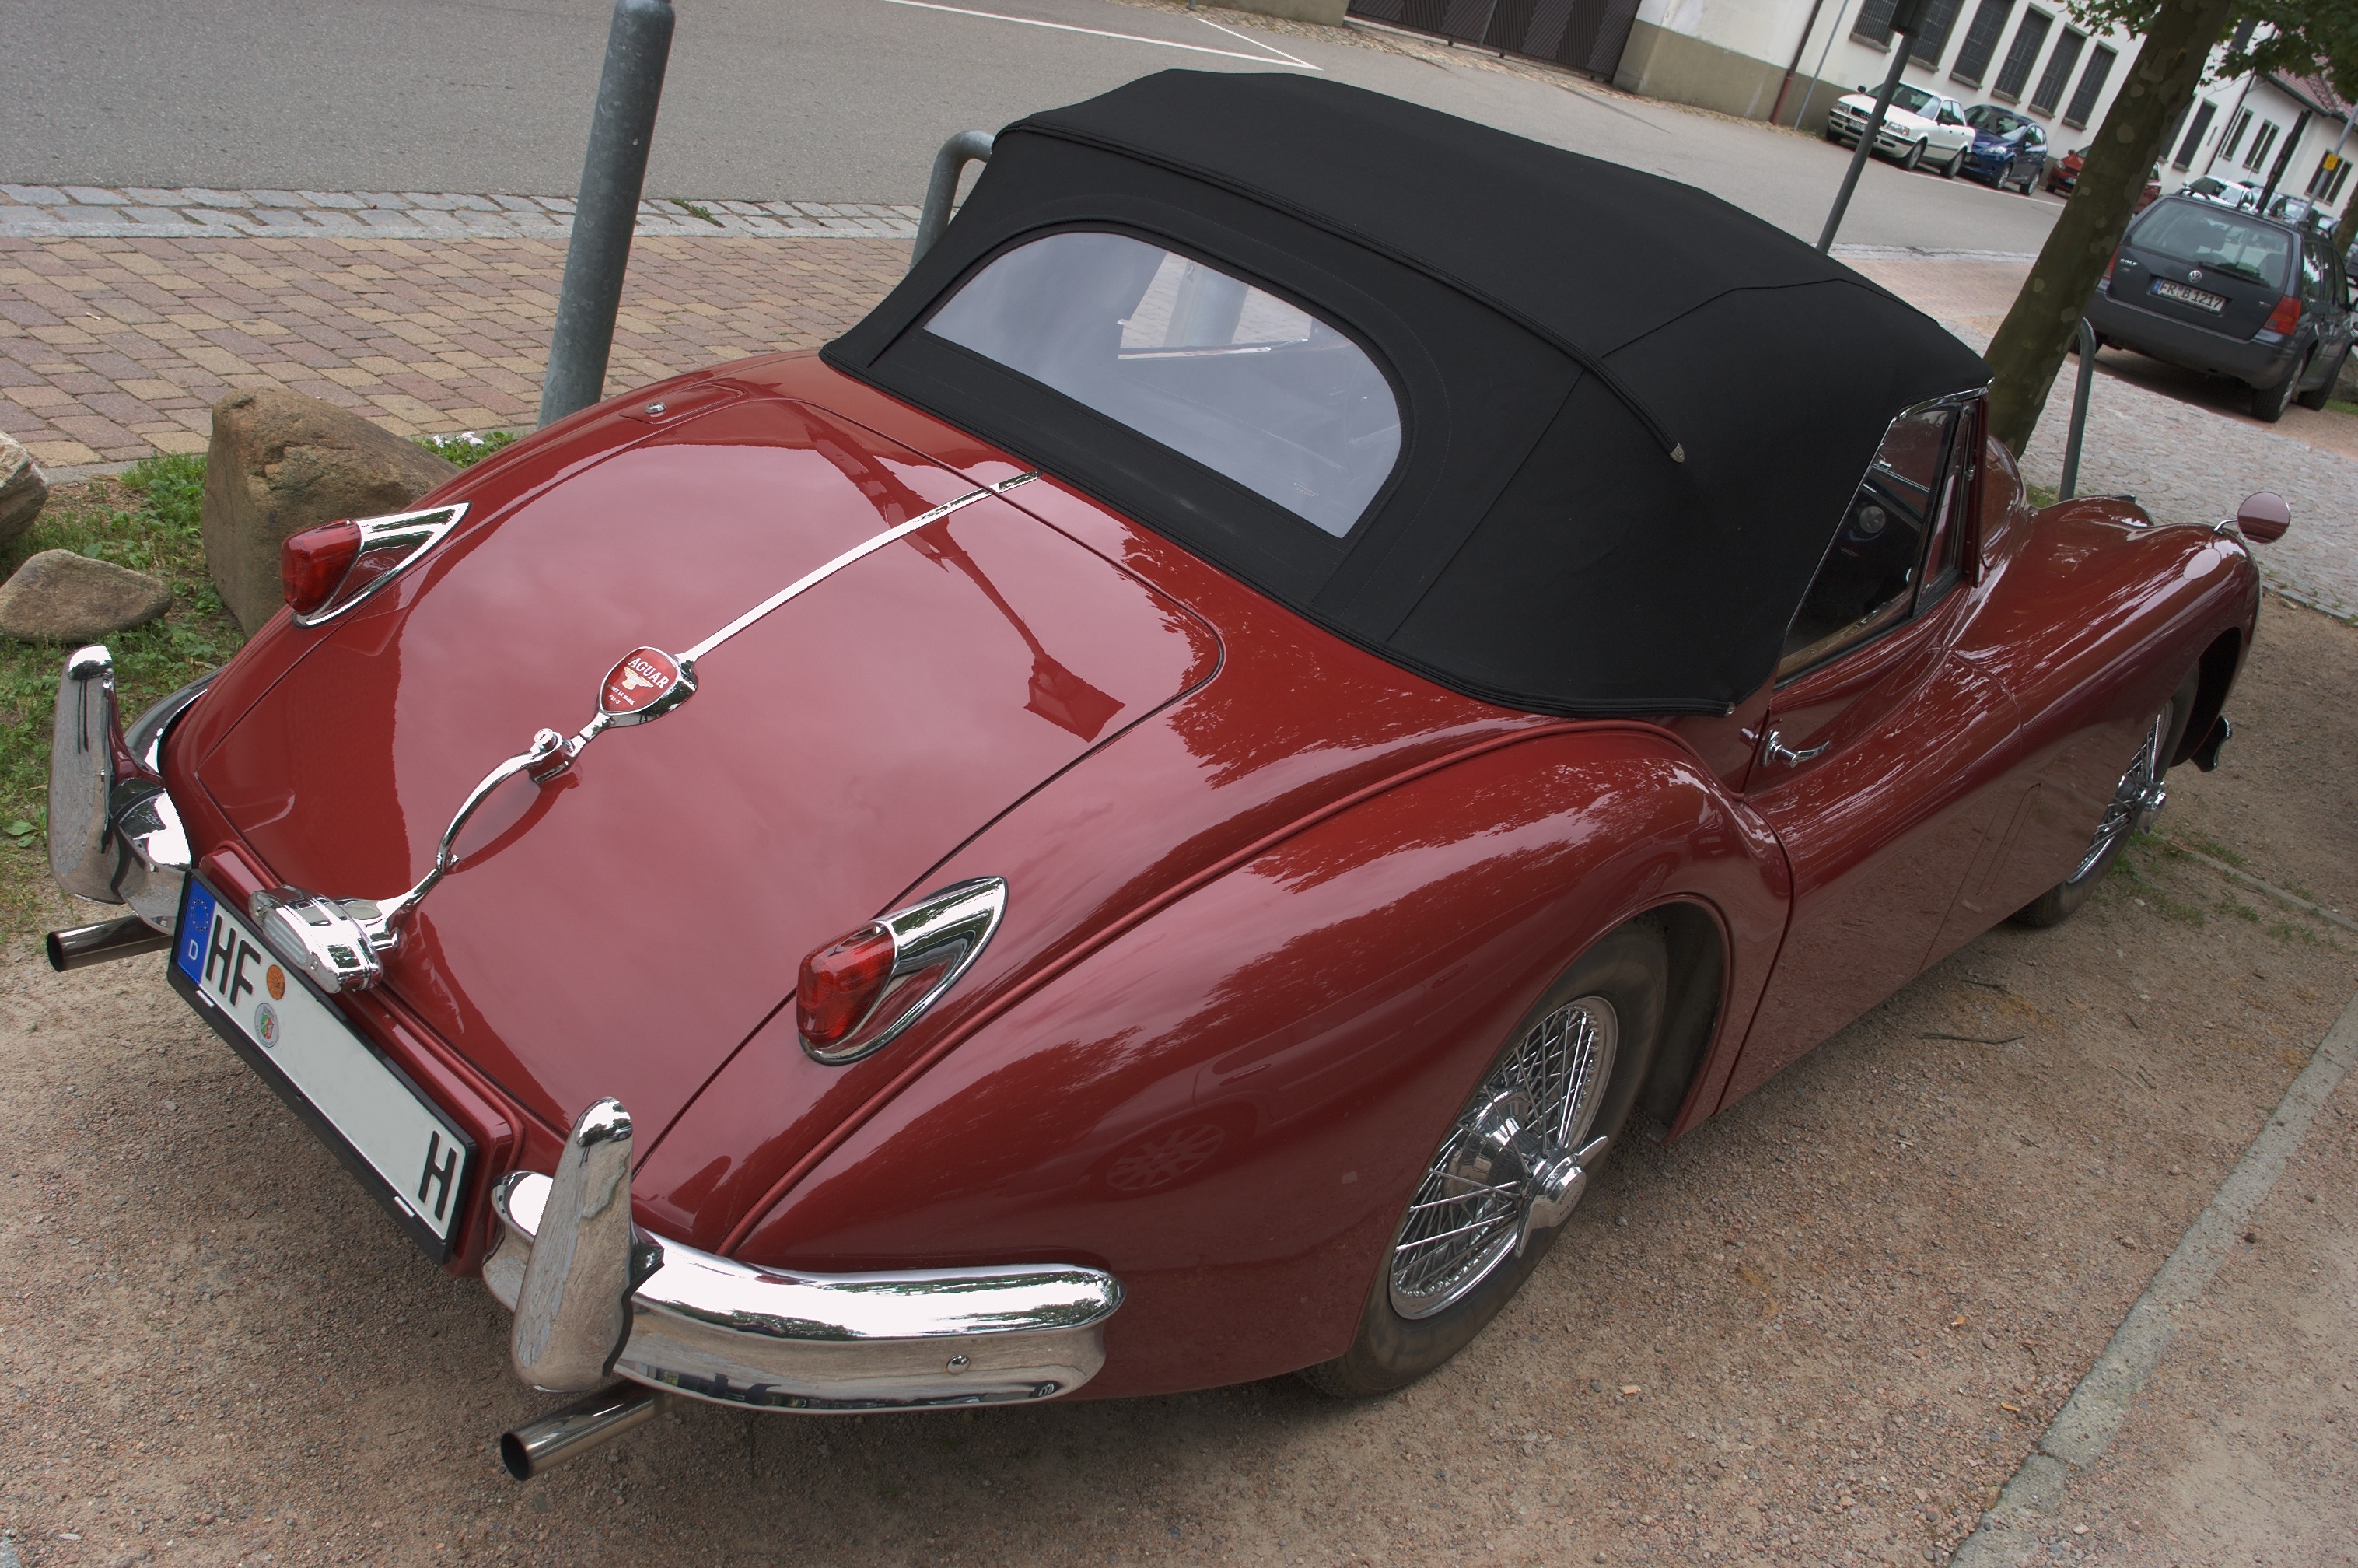
car, vehicle, classic car, sports car, race car, supercar, 2012, rawtherapee, pentax, jaguar, convertible, fahrzeug, 20mm, lenstagged, steffenzahn, k100d, justpentax, iamflickr, cosina, voigtlander, cosinavoigtlnder, skopar, colorskopar, cv20, colorskopar20mmf35slii, 20mmf35slii, voigtlander20mm, cv2035, skopar20mmf35, voigtlnder20mmf35, land vehicle, automobile make, automotive design, luxury vehicle, performance car, jaguar xk120